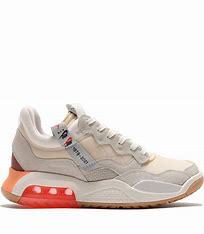
Brand: Jordan
Model: MA2